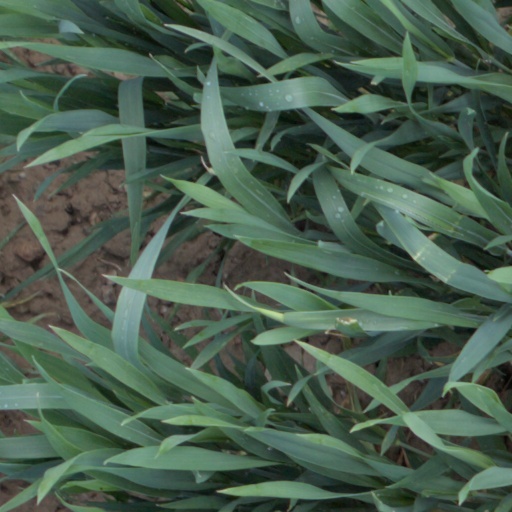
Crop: wheat